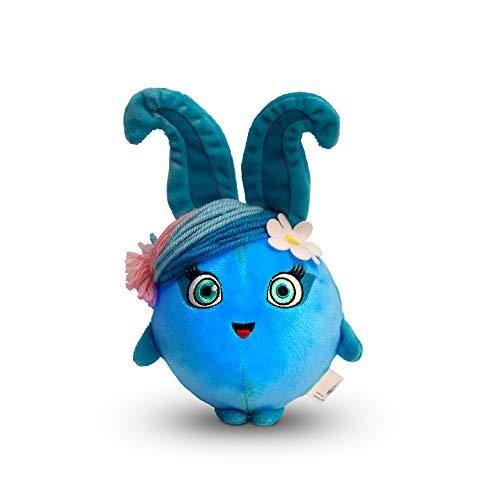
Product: Sunny Bunnies Light Up & Bounce Plush - Shiny, Blue
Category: Toys & Games | Stuffed Animals & Plush Toys
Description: The Sunny Bunnies are now available as 5 inch bouncing balls of light Soft and springy Shiny lights up when you bounce or shake him.
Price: $11.73
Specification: ProductDimensions:5.5x4.4x8.5inches|ItemWeight:4ounces|ShippingWeight:4ounces(Viewshippingratesandpolicies)|ASIN:B07H566Q8D|Itemmodelnumber:30020|Manufacturerrecommendedage:36months-6years|Batteries:3LR44batteriesrequired.(included)